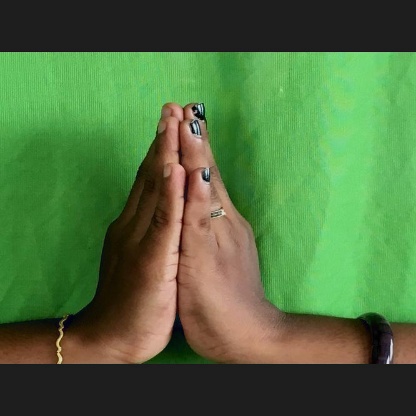
Mudra: Anjali